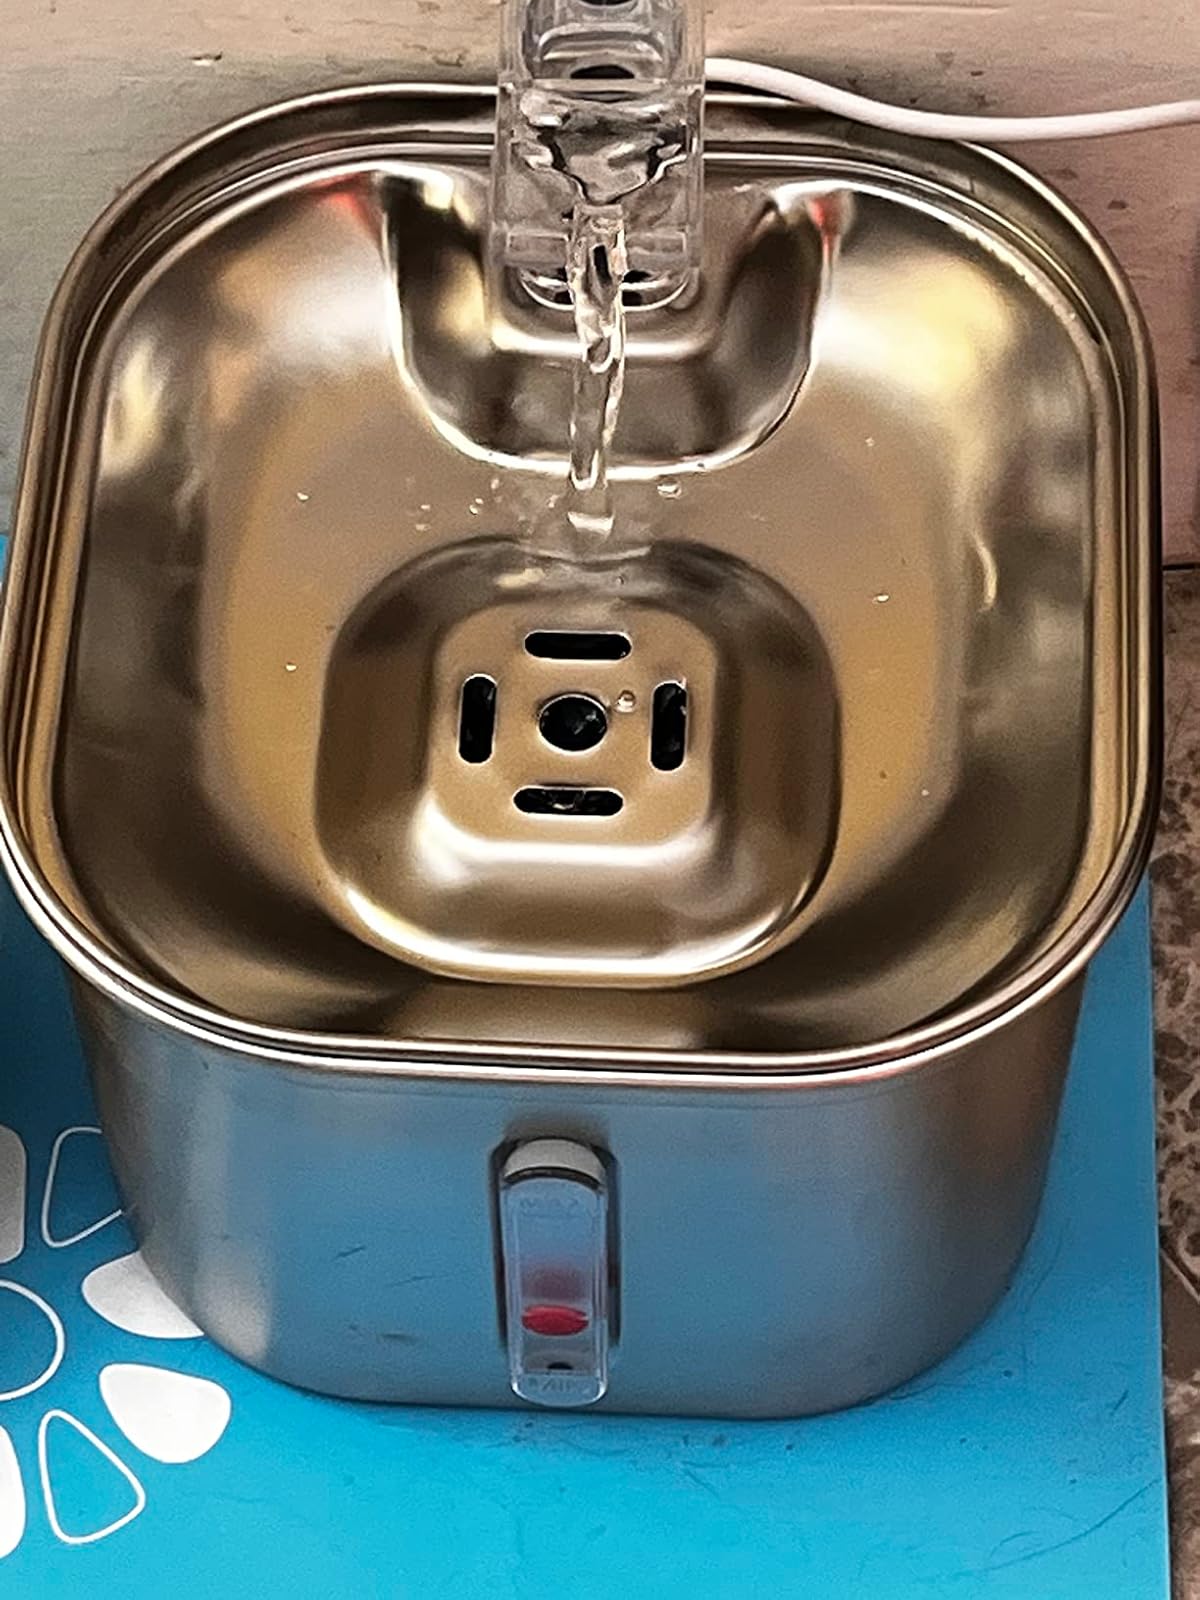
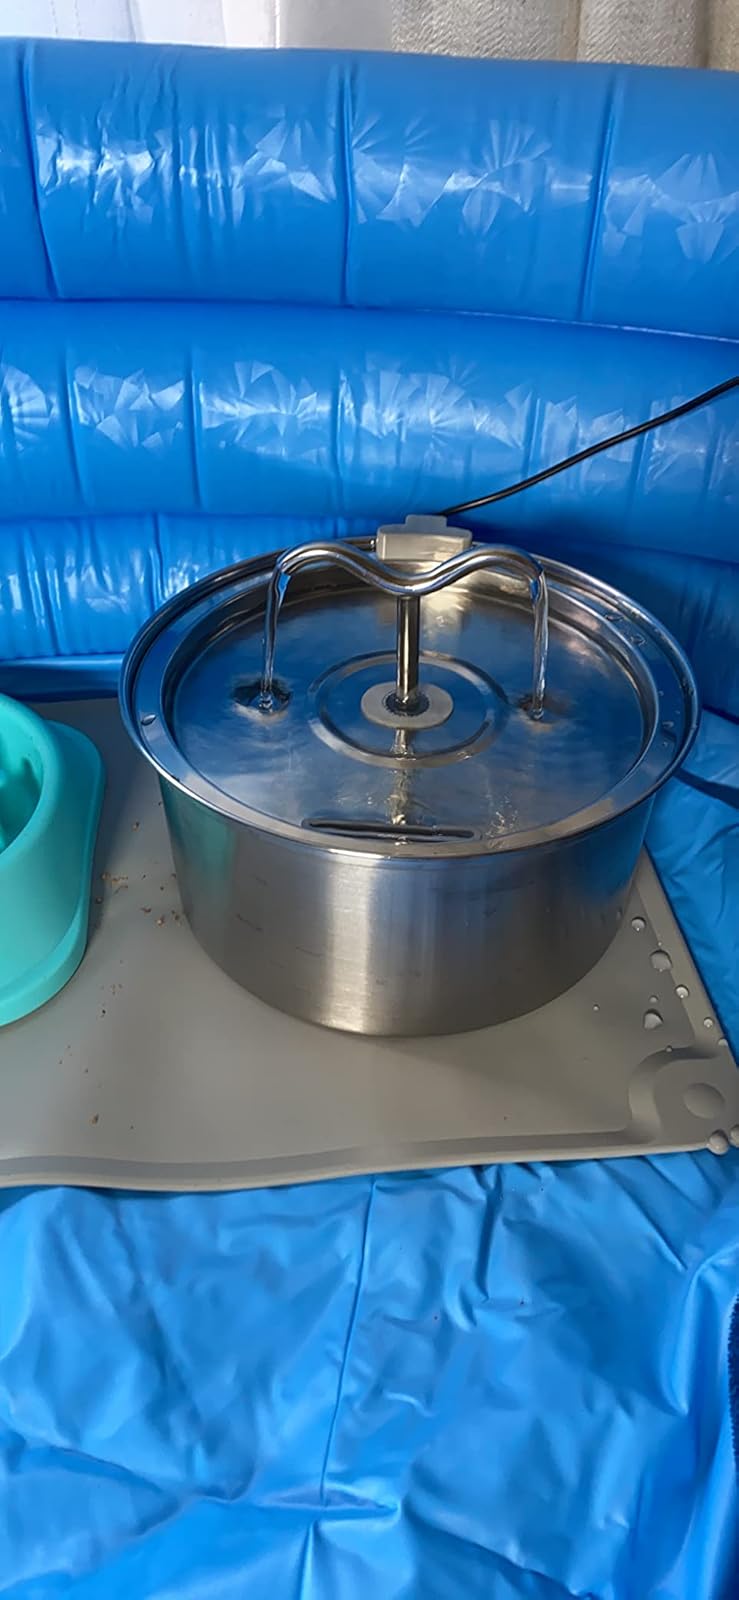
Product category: items_bowl
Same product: no